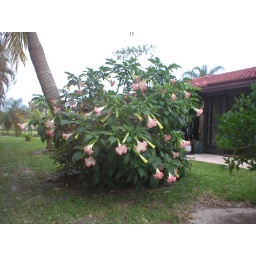
flowers on tree in fl004